Franck Rolling

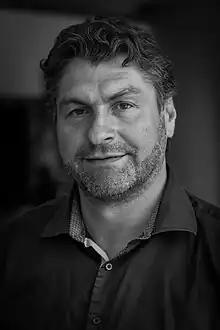
Rolling, 2014

Franck Jacques Rolling (born 23 August 1968) is a French former footballer who played as a centre-back.